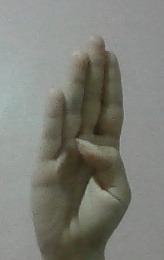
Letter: kaaf